2017–18 UEFA Europa League

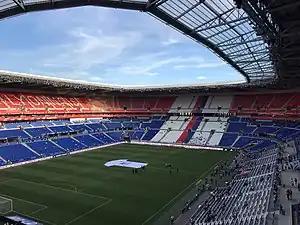
The Parc Olympique Lyonnais in Décines-Charpieu hosted the final

The 2017–18 UEFA Europa League was the 47th season of Europe's secondary club football tournament organised by UEFA, and the 9th season since it was renamed from the UEFA Cup to the UEFA Europa League.